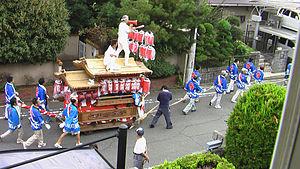
Izumi est une municipalité ayant le statut de ville dans la préfecture d'Osaka, au Japon. La ville a reçu ce statut en 1956.